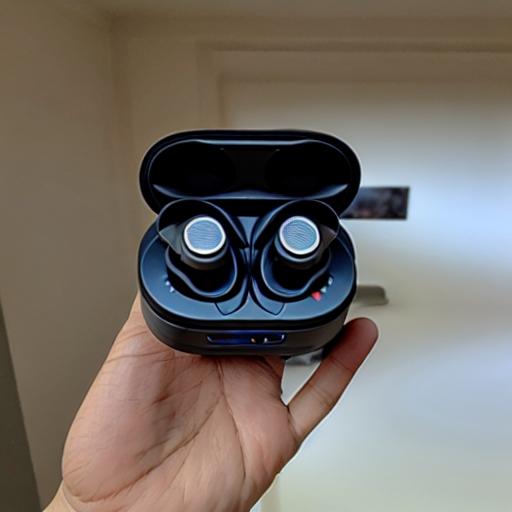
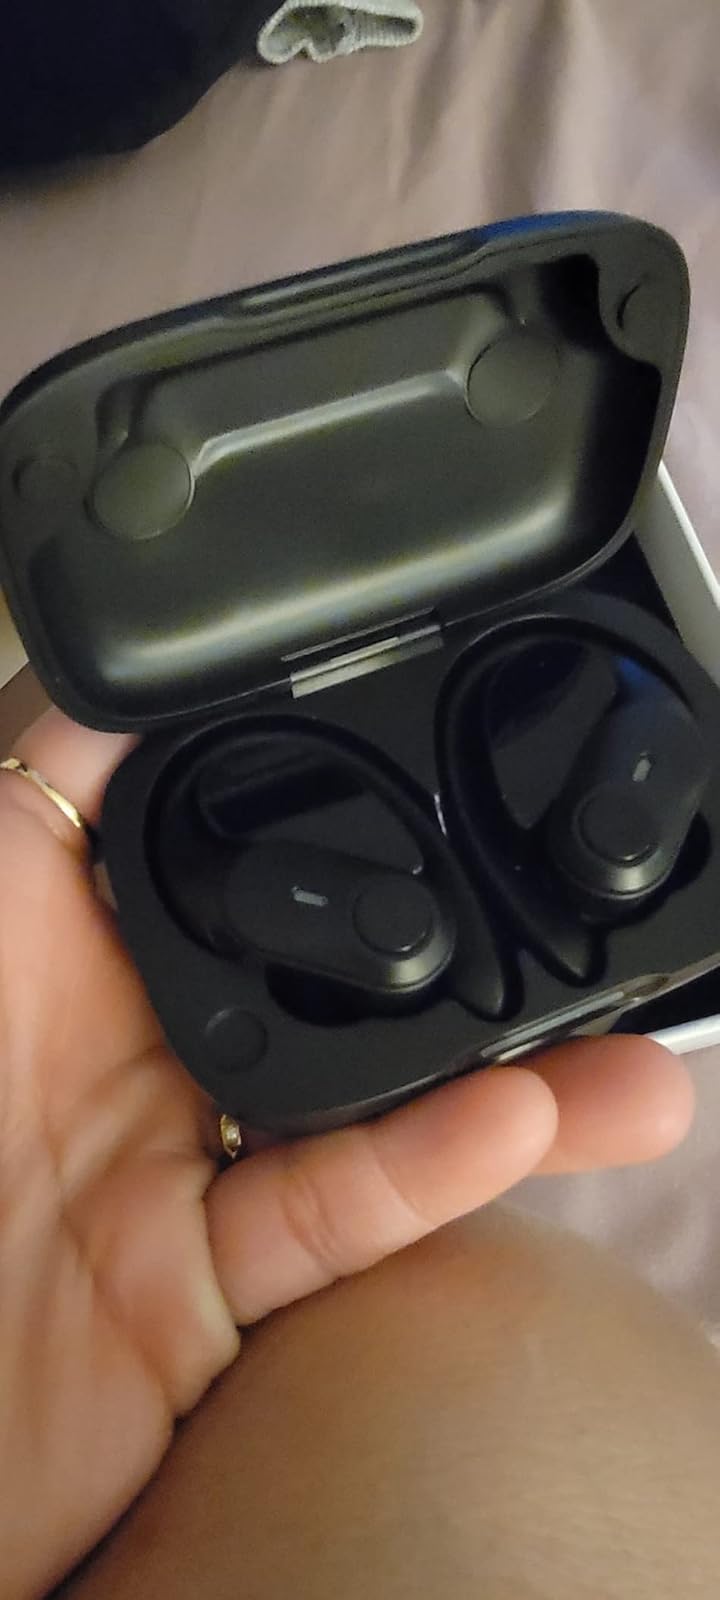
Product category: earbuds
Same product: no